Columbia County Jail

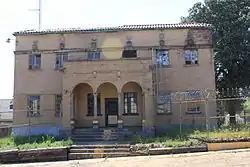

The Columbia County Jail is a historic structure at Calhoun and Jefferson Streets in Magnolia, Arkansas. The brick two story structure in Columbia County was designed by Thompson & Harding and was built c. 1920, and is an excellent local example of Italian Renaissance architecture. It is faced in cream-colored brick, and has a terracotta hipped roof. It has an entrance portico with round arches supported by slender columns and gargoyles at its corners.